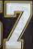
Number: 7